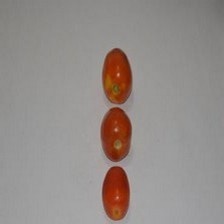
Label: tomato